Joseph C. Porter

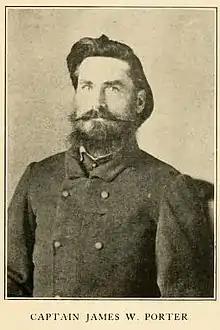
James, the brother of Joseph Porter

Joseph C. Porter was born in Jessamine County, Kentucky, to James and Rebecca Chrisman Porter. The family moved to Marion County, Missouri, in 1828 or 1829, where Porter attended Marion College in Philadelphia, Missouri, and was a member of the Presbyterian Church. About 1844, Porter married Mary Ann E. Marshall (d. DeWitt, AR "about two years after the war closed," according to Porter's sister). They subsequently moved to Knox County, remaining there until 1857, when they moved to Lewis County, and settled five miles east of Newark. Family members assert that only one photograph of Porter was known to exist, and it was destroyed when his home was burned by Union soldiers.